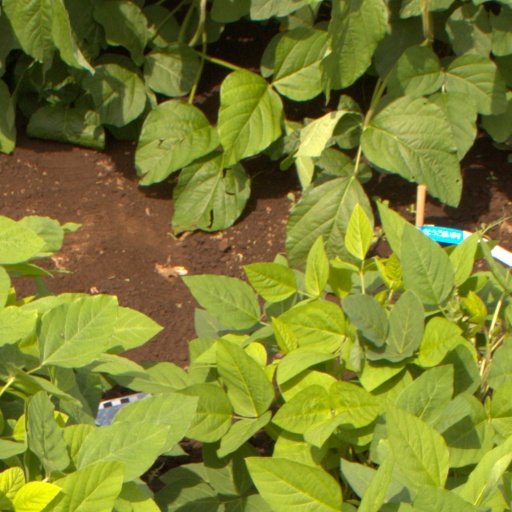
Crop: soybean